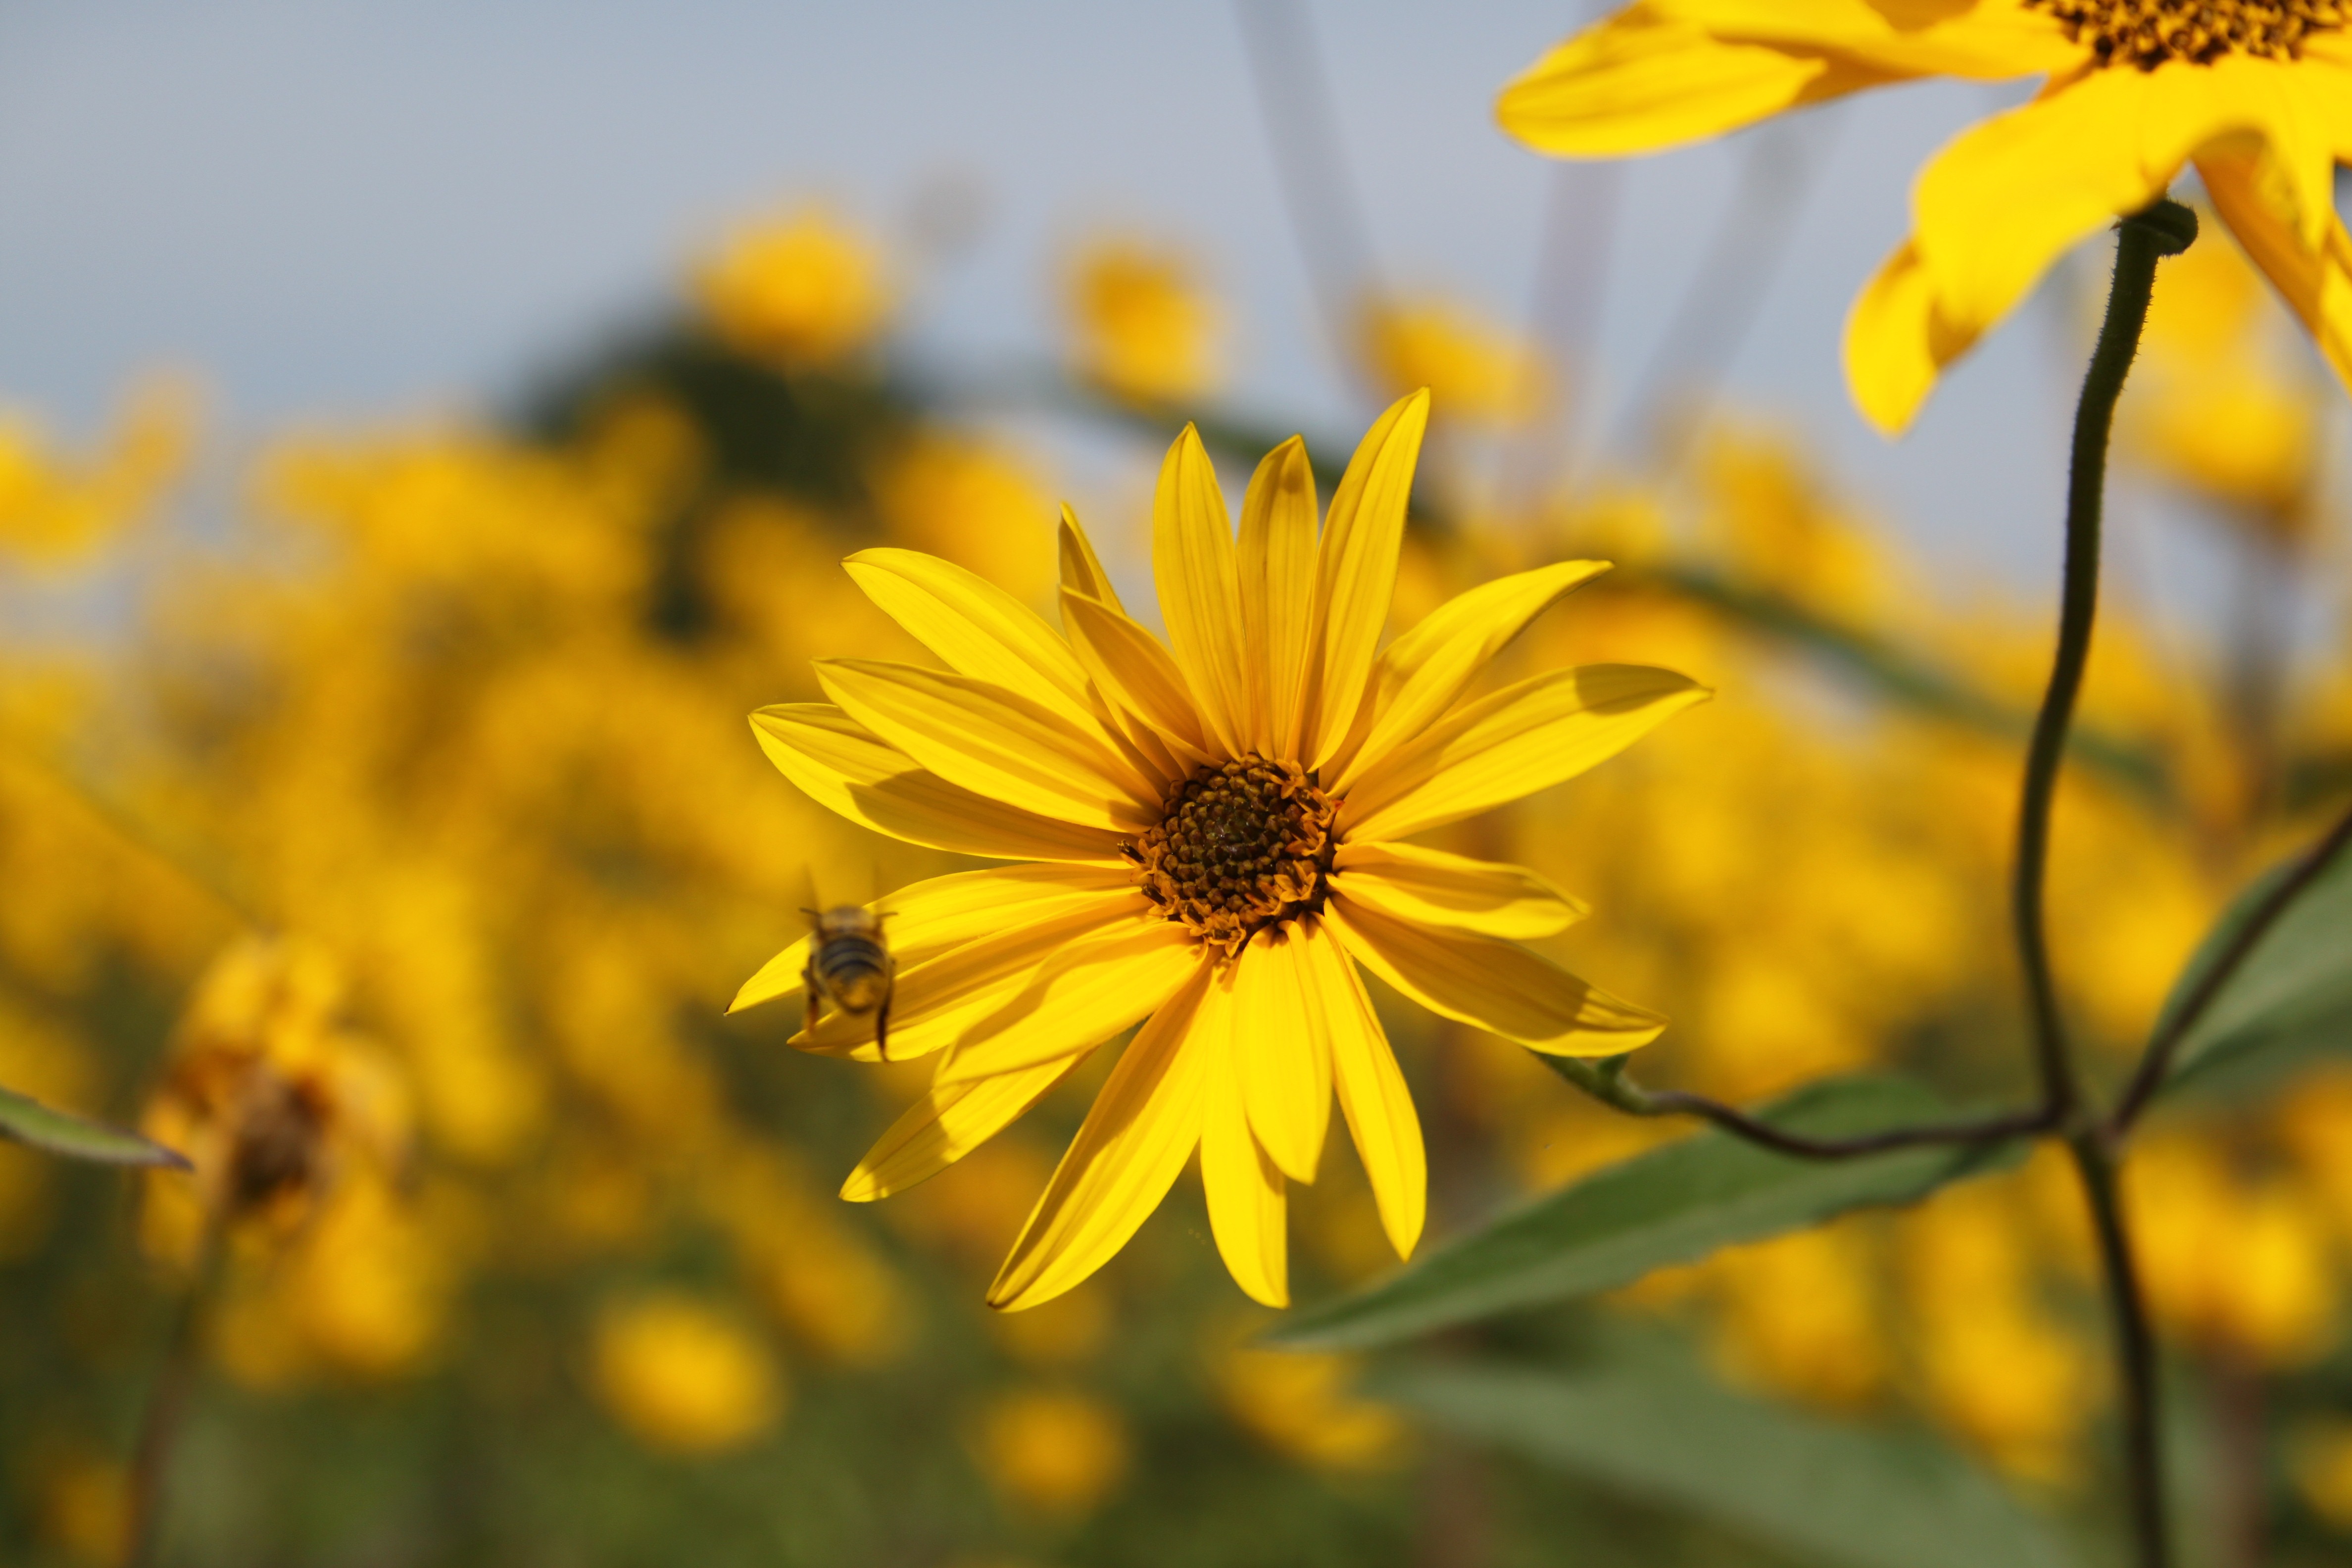
nature, blossom, plant, field, meadow, prairie, sunlight, flower, petal, bloom, produce, yellow, flora, sunflower, wildflower, close up, nectar, macro photography, flowering plant, daisy family, plant stem, land plant